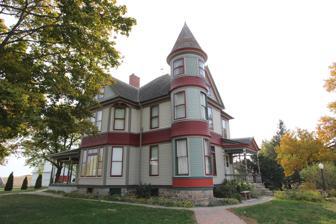
Building: Jesse J. and Mary F. Allee House
Country: United States of America
Year built: 1891
Historic house in Iowa, United States United States historic place Jesse J. and Mary F. Allee House U.S. National Register of Historic Places Location in Iowa Show map of Iowa Location in United States Show map of the United States Nearest city Newell, Iowa Coordinates 42°35′22″N 95°0′33″W / 42.58944°N 95.00917°W / 42.58944; -95.00917 Area 2 acres (0.81 ha) Built 1891 Built by J.F. Cheney, Tim Richardson Architectural style Queen Anne NRHP reference No. 92000271 Added to NRHP March 26, 1992 The Jesse J. and Mary F. Allee House , also known as the Allee Mansion , is a historic house at 2020 640th Street in Newell, Iowa . The Queen Anne style Victorian house was built in 1891. The Newell Historical Society leased the house in 1988 and subsequently restored it to a Victorian appearance; the historical society now uses the mansion as a museum. The home was added to the National Register of Historic Places in 1992. References